Ned Kelly

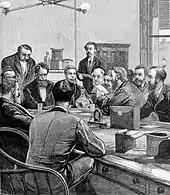
The royal commission into police conduct during the Kelly outbreak resulted in many force members being censured, reprimanded, demoted, suspended or dismissed

Eyewitnesses struggled to identify the figure moving in the dim misty light and, astonished as it withstood bullets, variously called it a ghost, a bunyip, and the devil. Journalist Tom Carrington wrote: